Gran Akuma

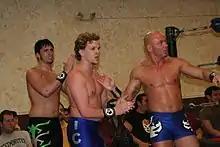
Team F.I.S.T. (from left to right: Chuck Taylor, Icarus, and Gran Akuma in May 2008

On November 17, 2006, at "Brick", Team F.I.S.T. defeated their stablemates Chris Hero & Claudio Castagnoli for the Chikara Campeonatos de Parejas. Team F.I.S.T. held the titles until October 26, 2007, when they were defeated by Incoherence (Delirious and Hallowicked) at Chikara's "Bruised" event. Gran Akuma was injured and had to watch from ringside as his Team F.I.S.T. stablemate Chuck Taylor wrestled in his place.